History of USM Alger (1937–2010)

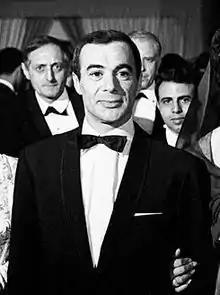
Saadi Yacef club president from, 1972 to 1975 was one of the leaders of Algeria's National Liberation Front during his country's war of independence.

During this period, the club experienced a decline in performance in Division 1. The best league result was a fourth-place finish in the 1975–76 season. However, this season also witnessed the biggest victory in Algerian League history, when USM Alger defeated ASM Oran 11–0 at Stade du 5 Juillet, with Djamel Zidane scoring five goals. The 1970s were marked by instability at the managerial level, with multiple changes involving coaches such as Ahmed Zitoun, Abdelghani Zitouni, Hamid Belamine, and Ahmed Arab each managing the team over two different periods. The club, then known as USK Alger, was relegated to the second division from 1972 to 1974.